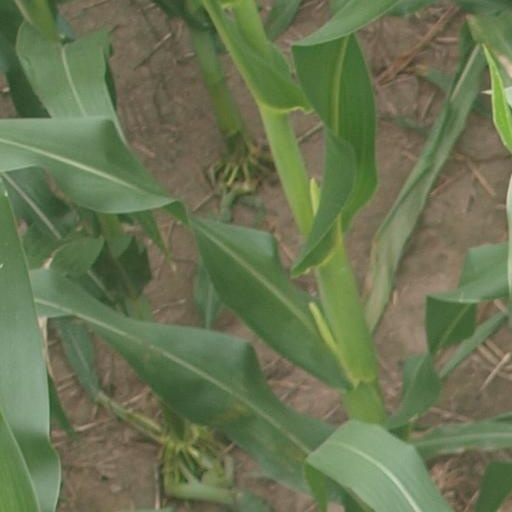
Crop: maize; corn